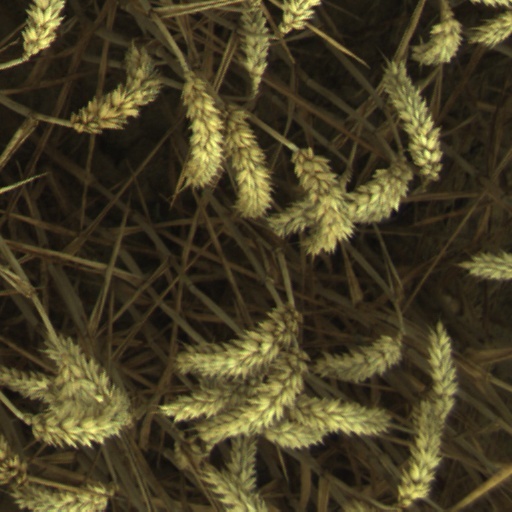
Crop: wheat